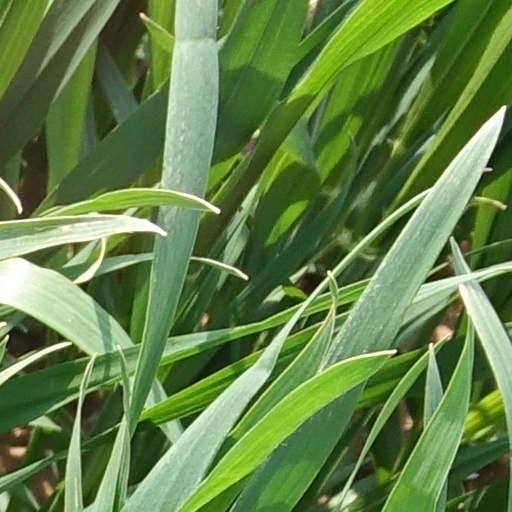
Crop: wheat